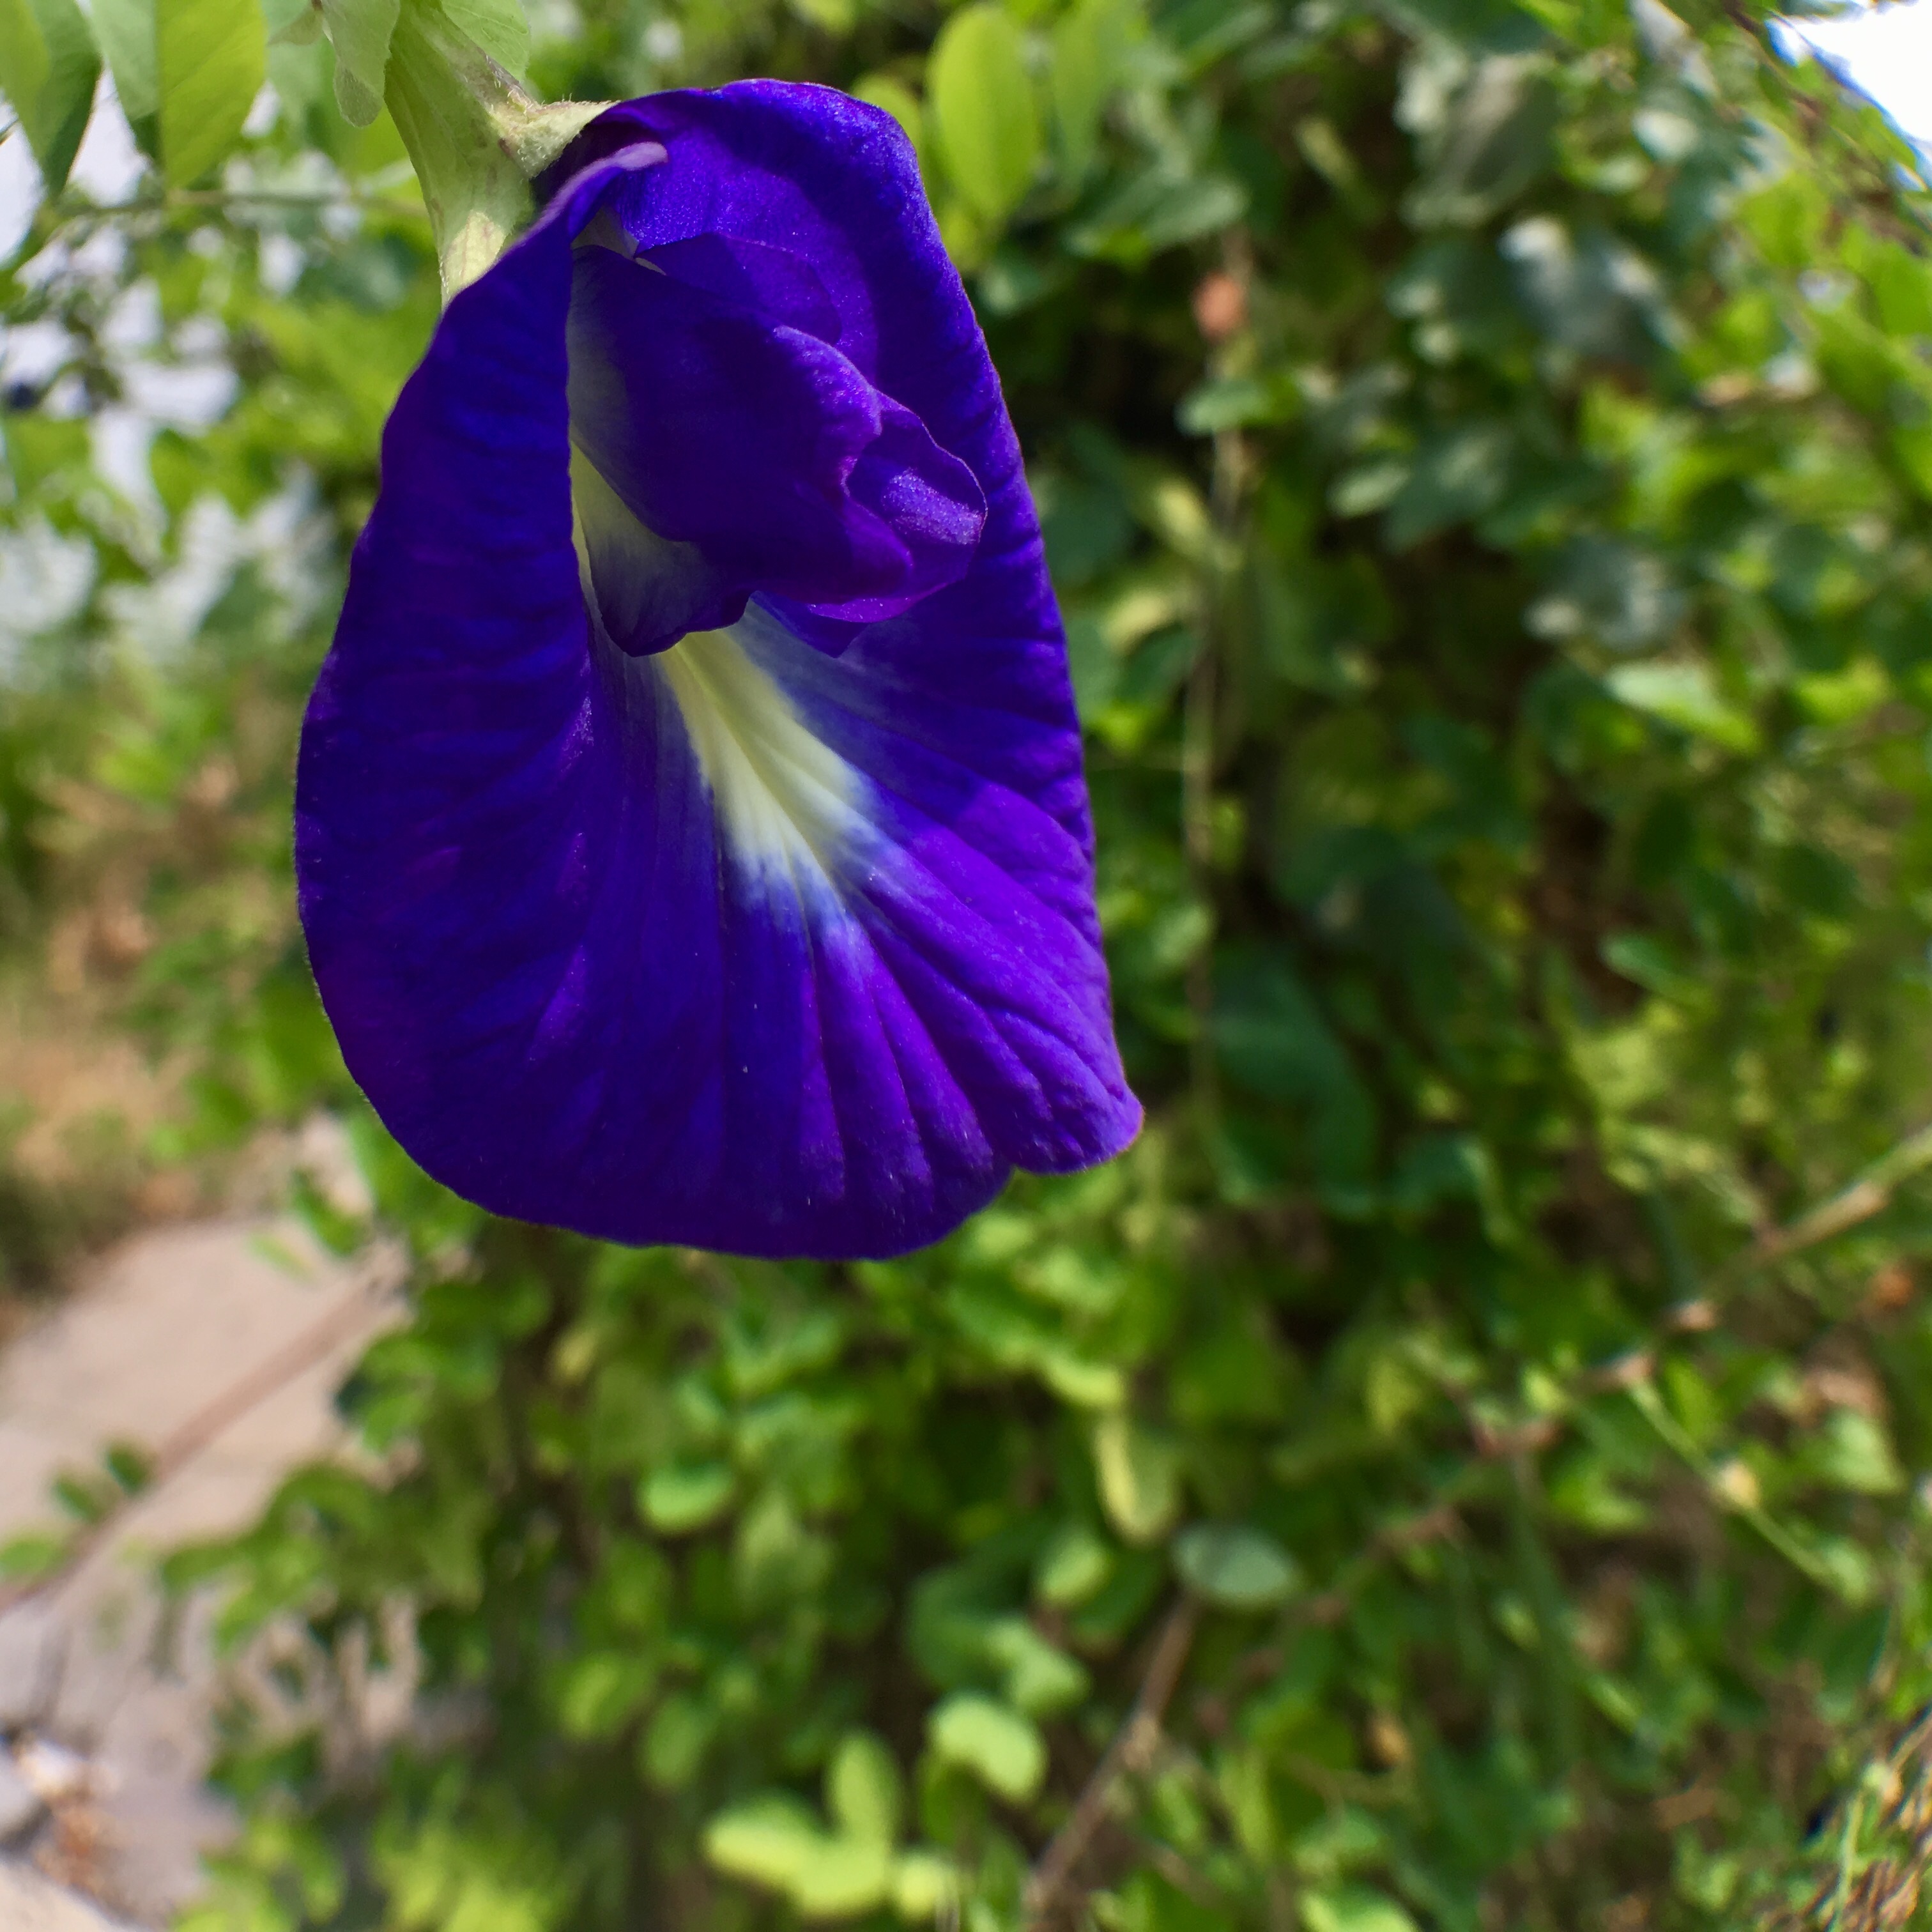
nature, outdoor, plant, flower, petal, botany, flora, wildflower, flowers, flowering plant, land plant, pea flowers